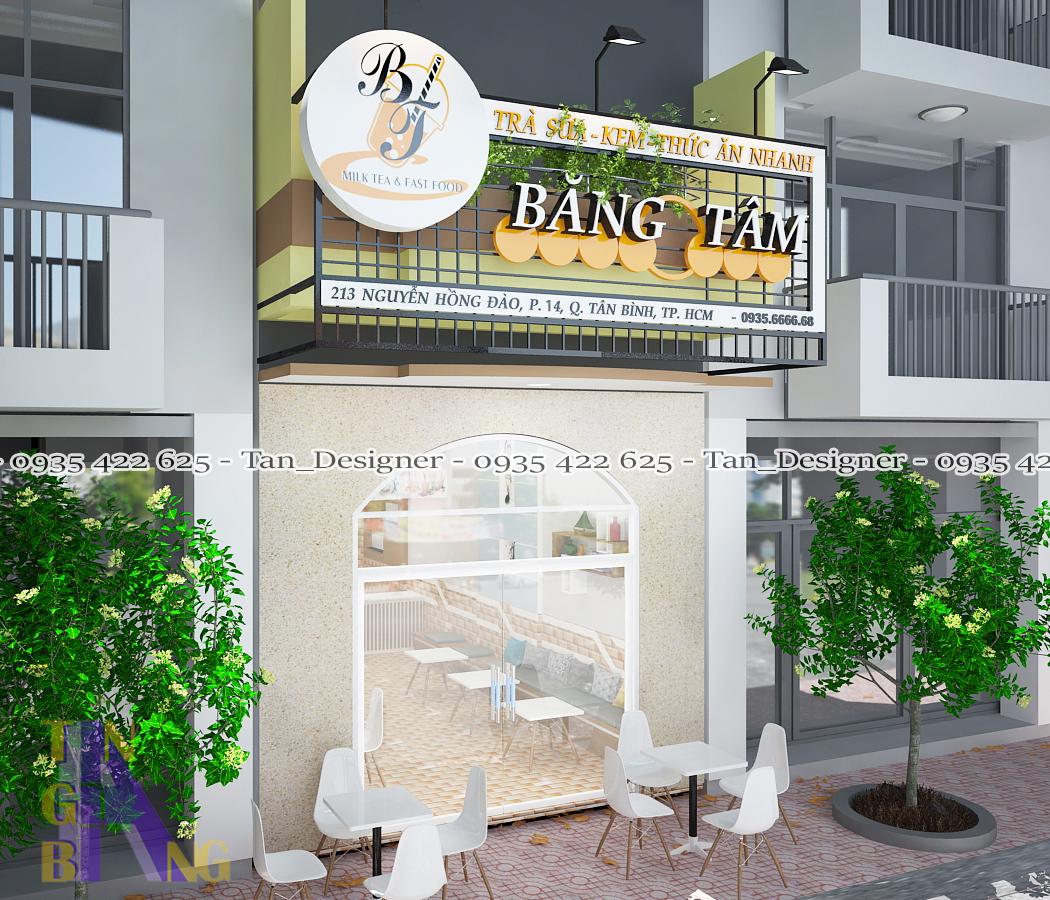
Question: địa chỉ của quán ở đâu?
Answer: địa chỉ của quán ở 213 nguyễn hồng đào, phường 14, quận tân bình, thành phố hồ chí minh